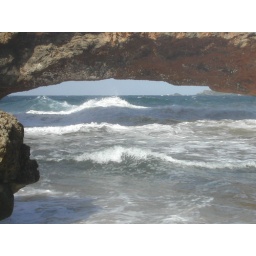
bridge over troubled water